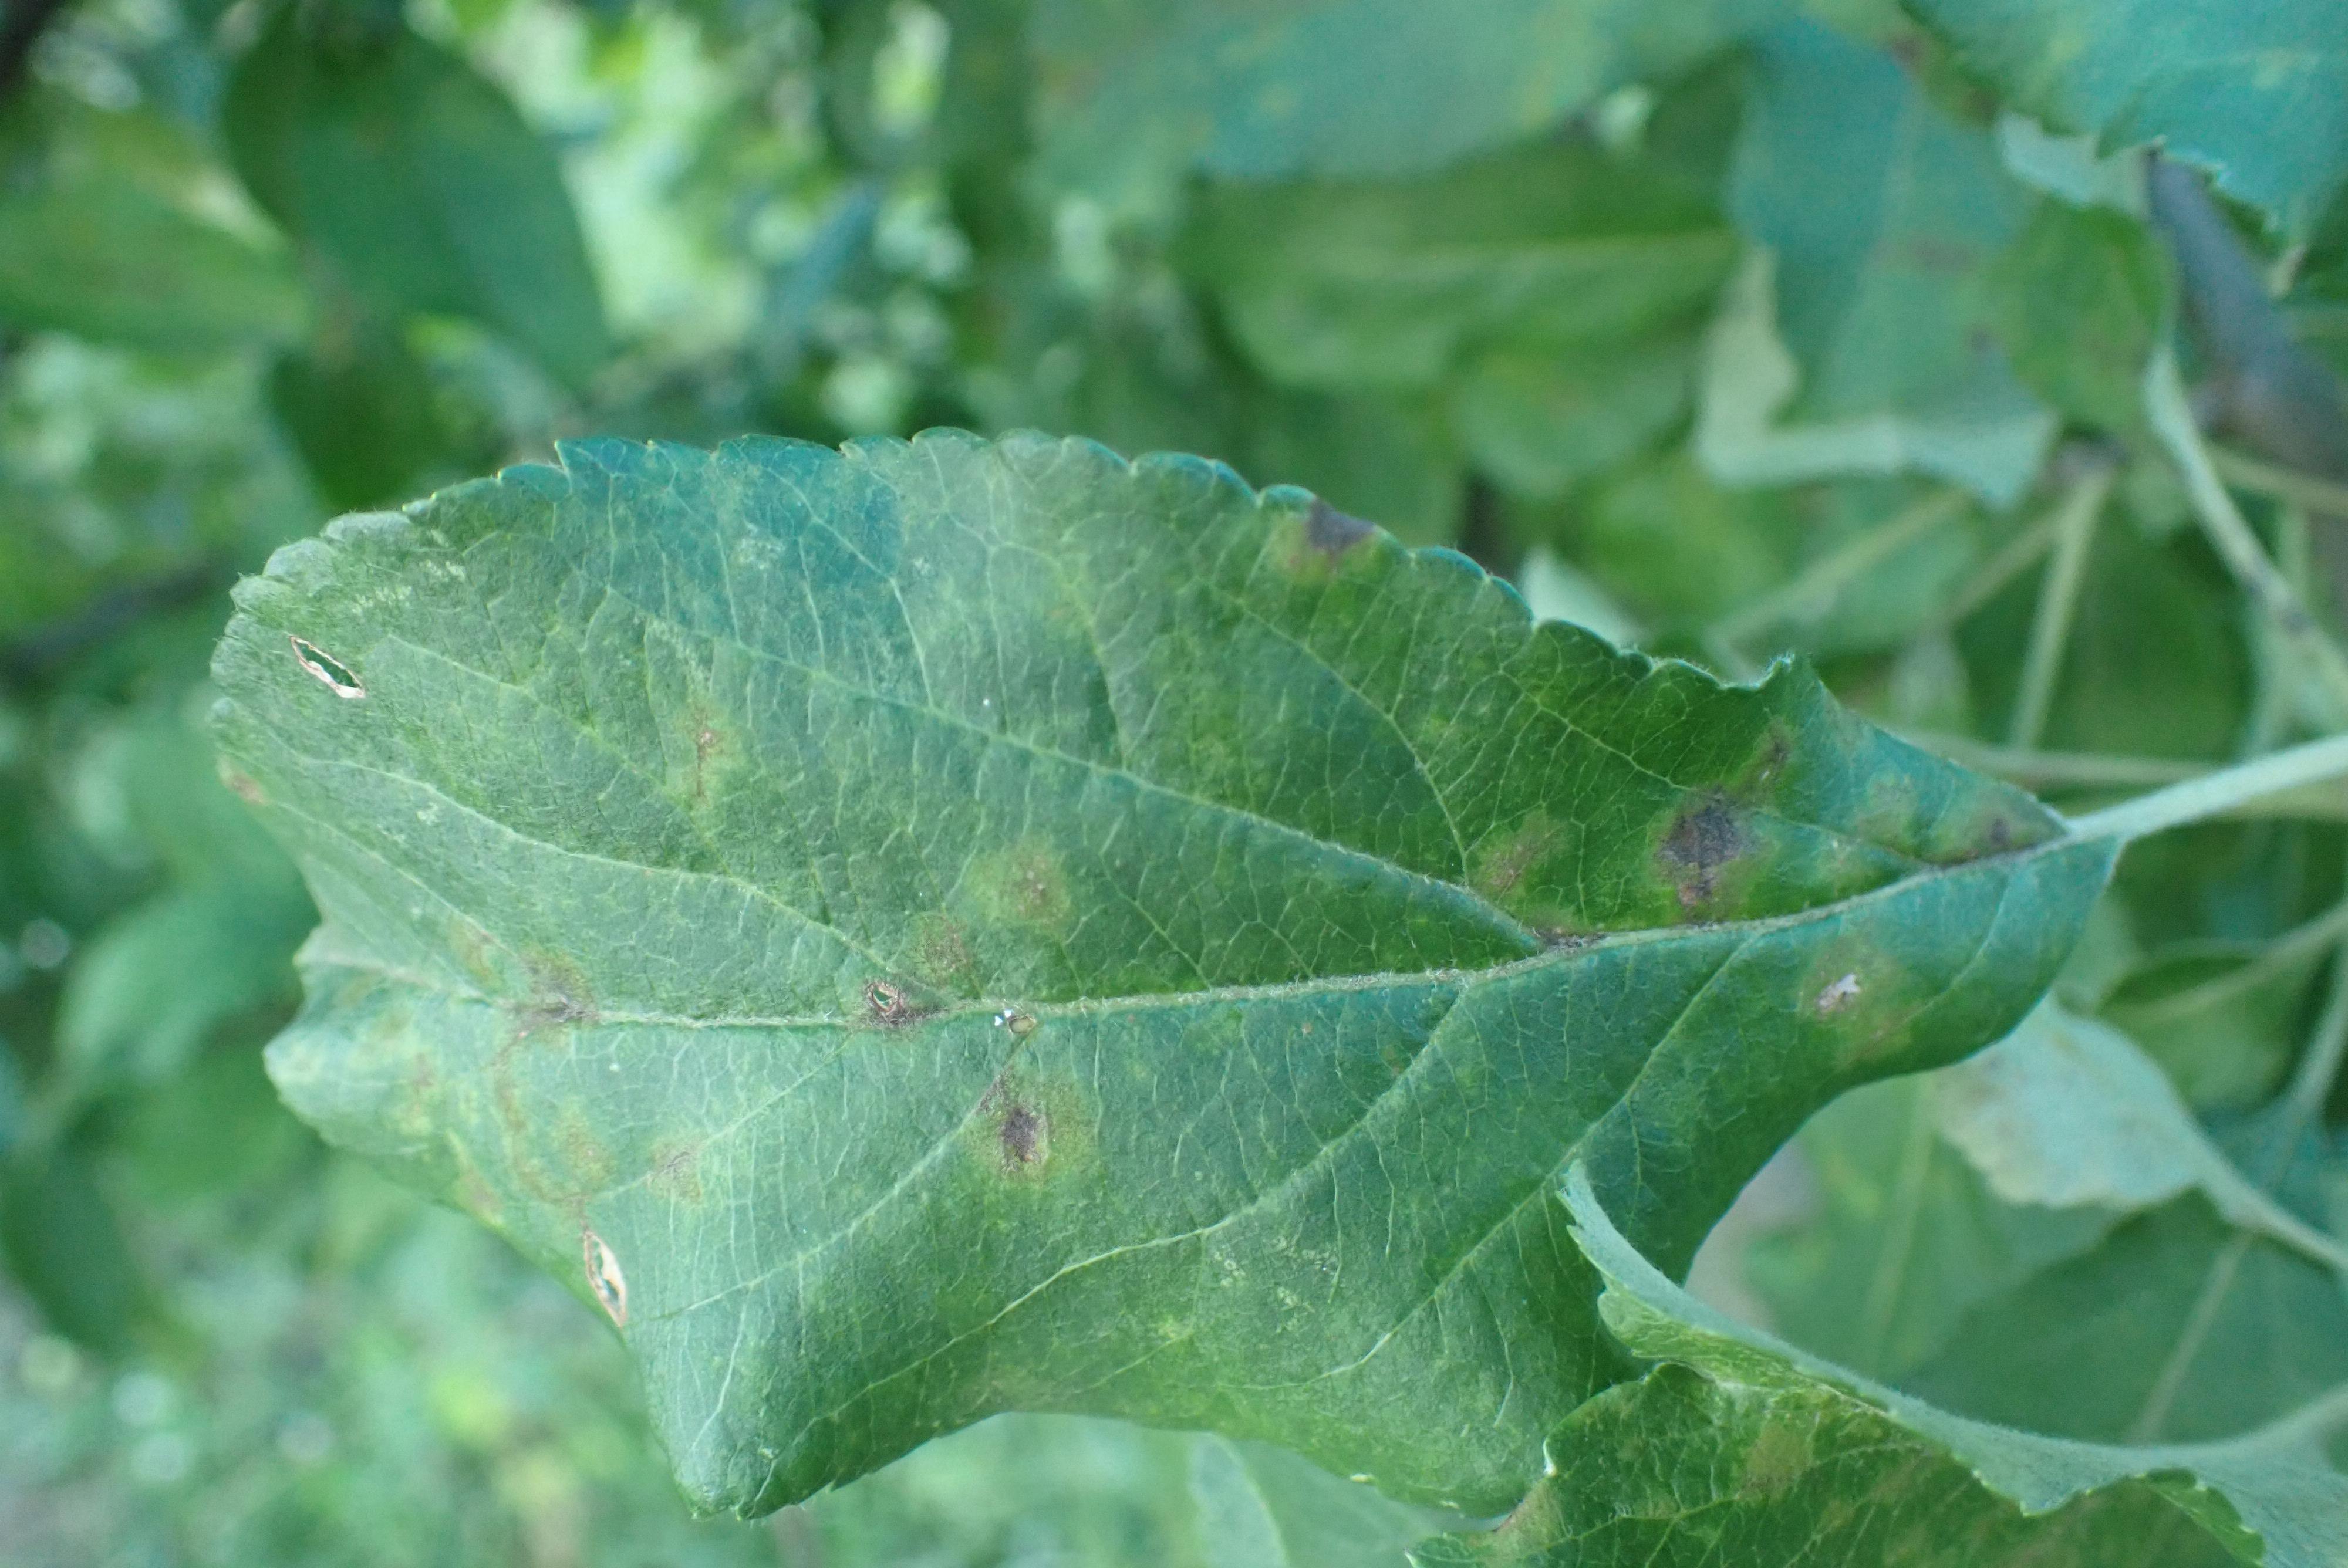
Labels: scab